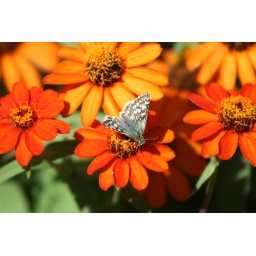
A Common Checkered Skipper seen in a flower bed in Lake Dardanelle State Park, Pope County, AR.